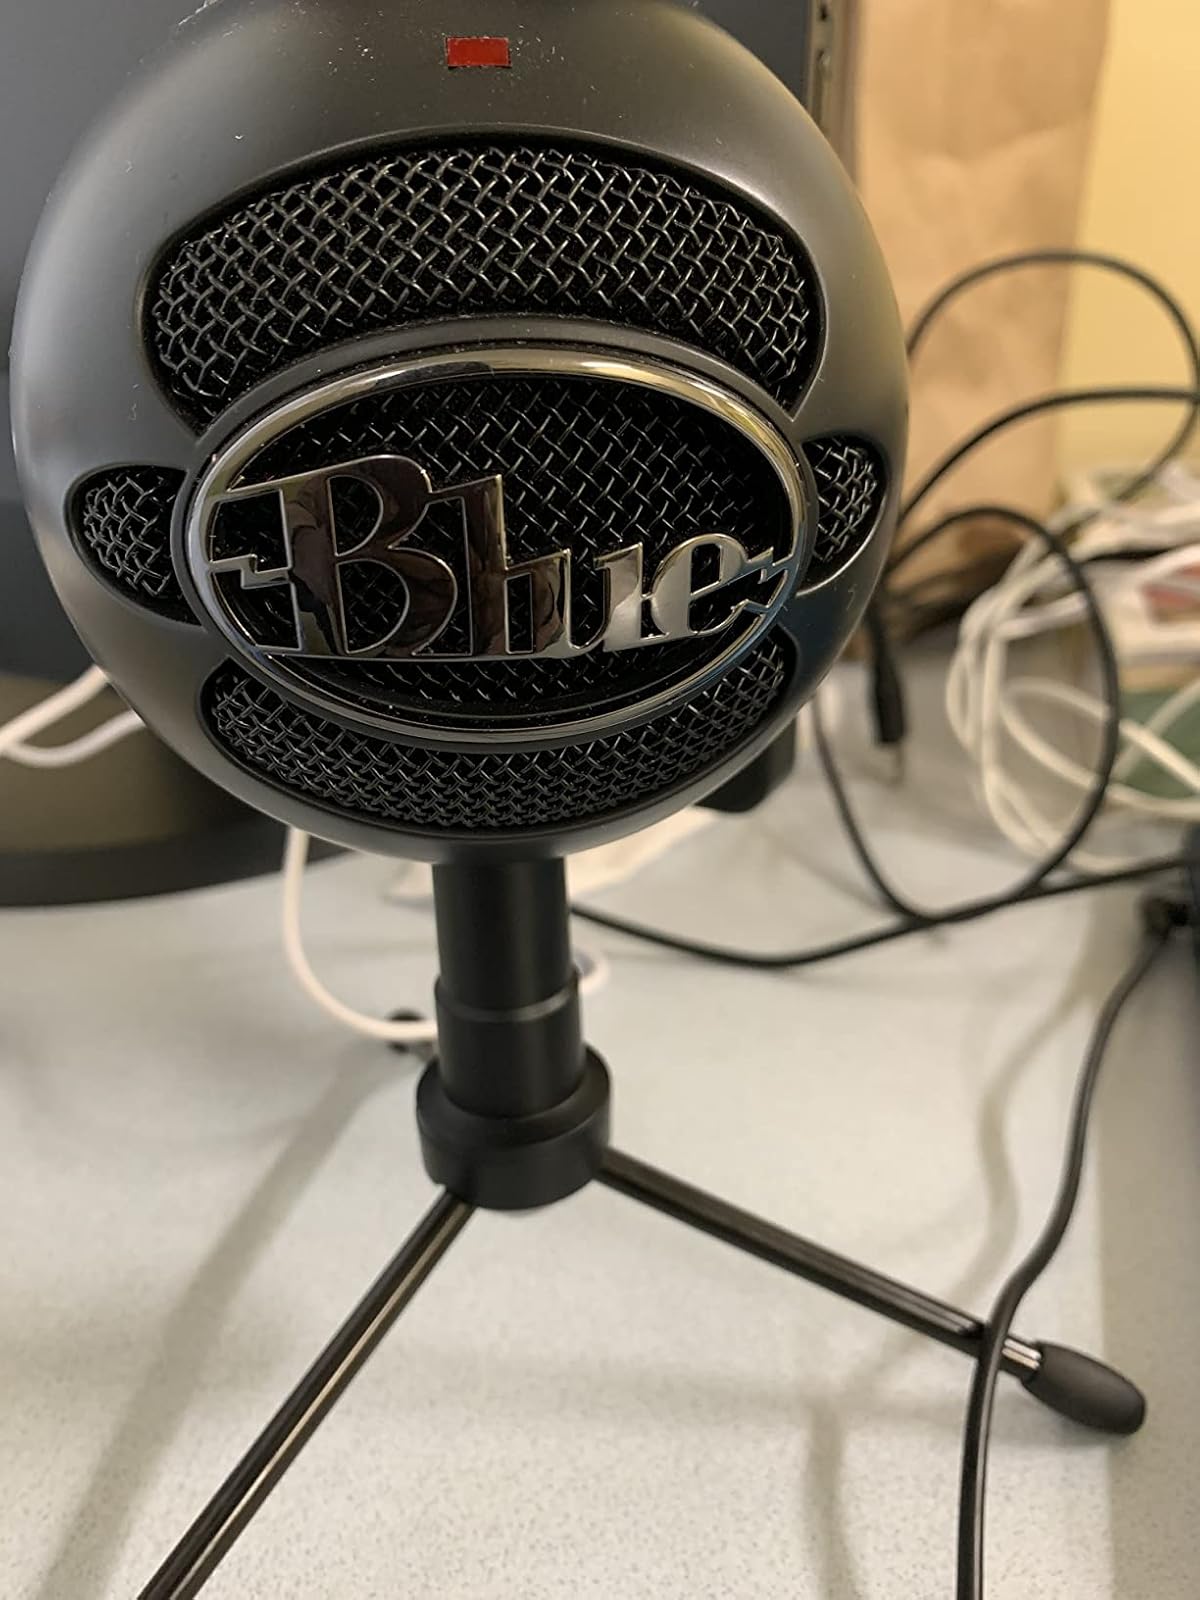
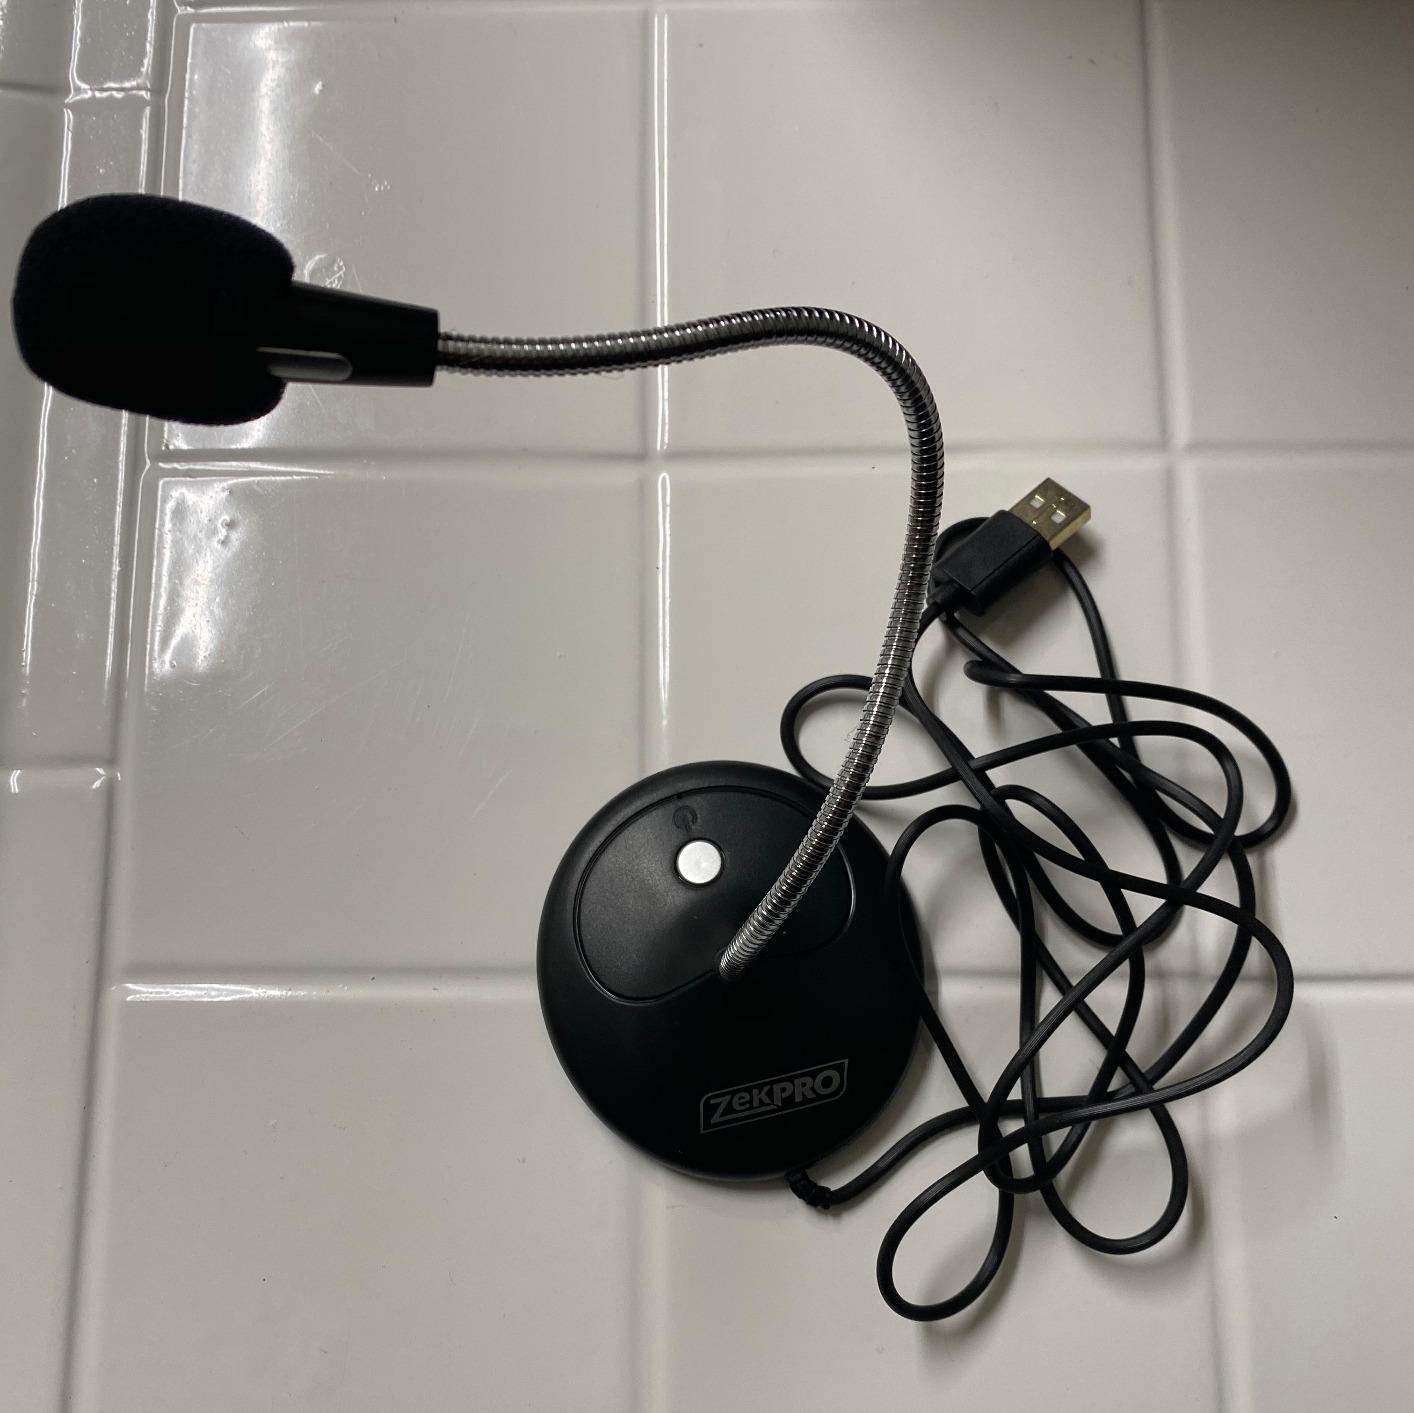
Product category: microphone
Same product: no